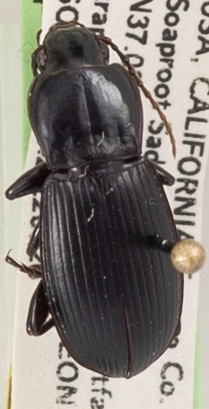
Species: Pterostichus ordinarius
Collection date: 2022-07-26
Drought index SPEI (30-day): -2.09
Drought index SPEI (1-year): -1.69
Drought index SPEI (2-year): -2.09